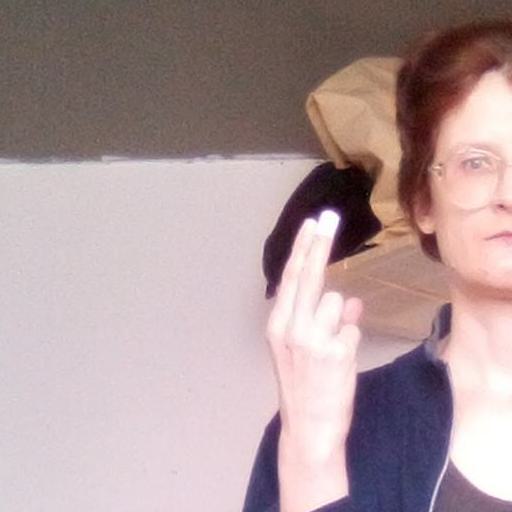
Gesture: two_up_inverted